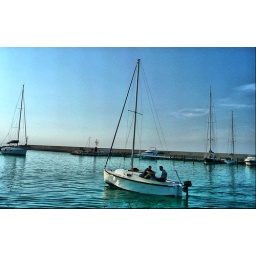
first test on water, built at home by my son